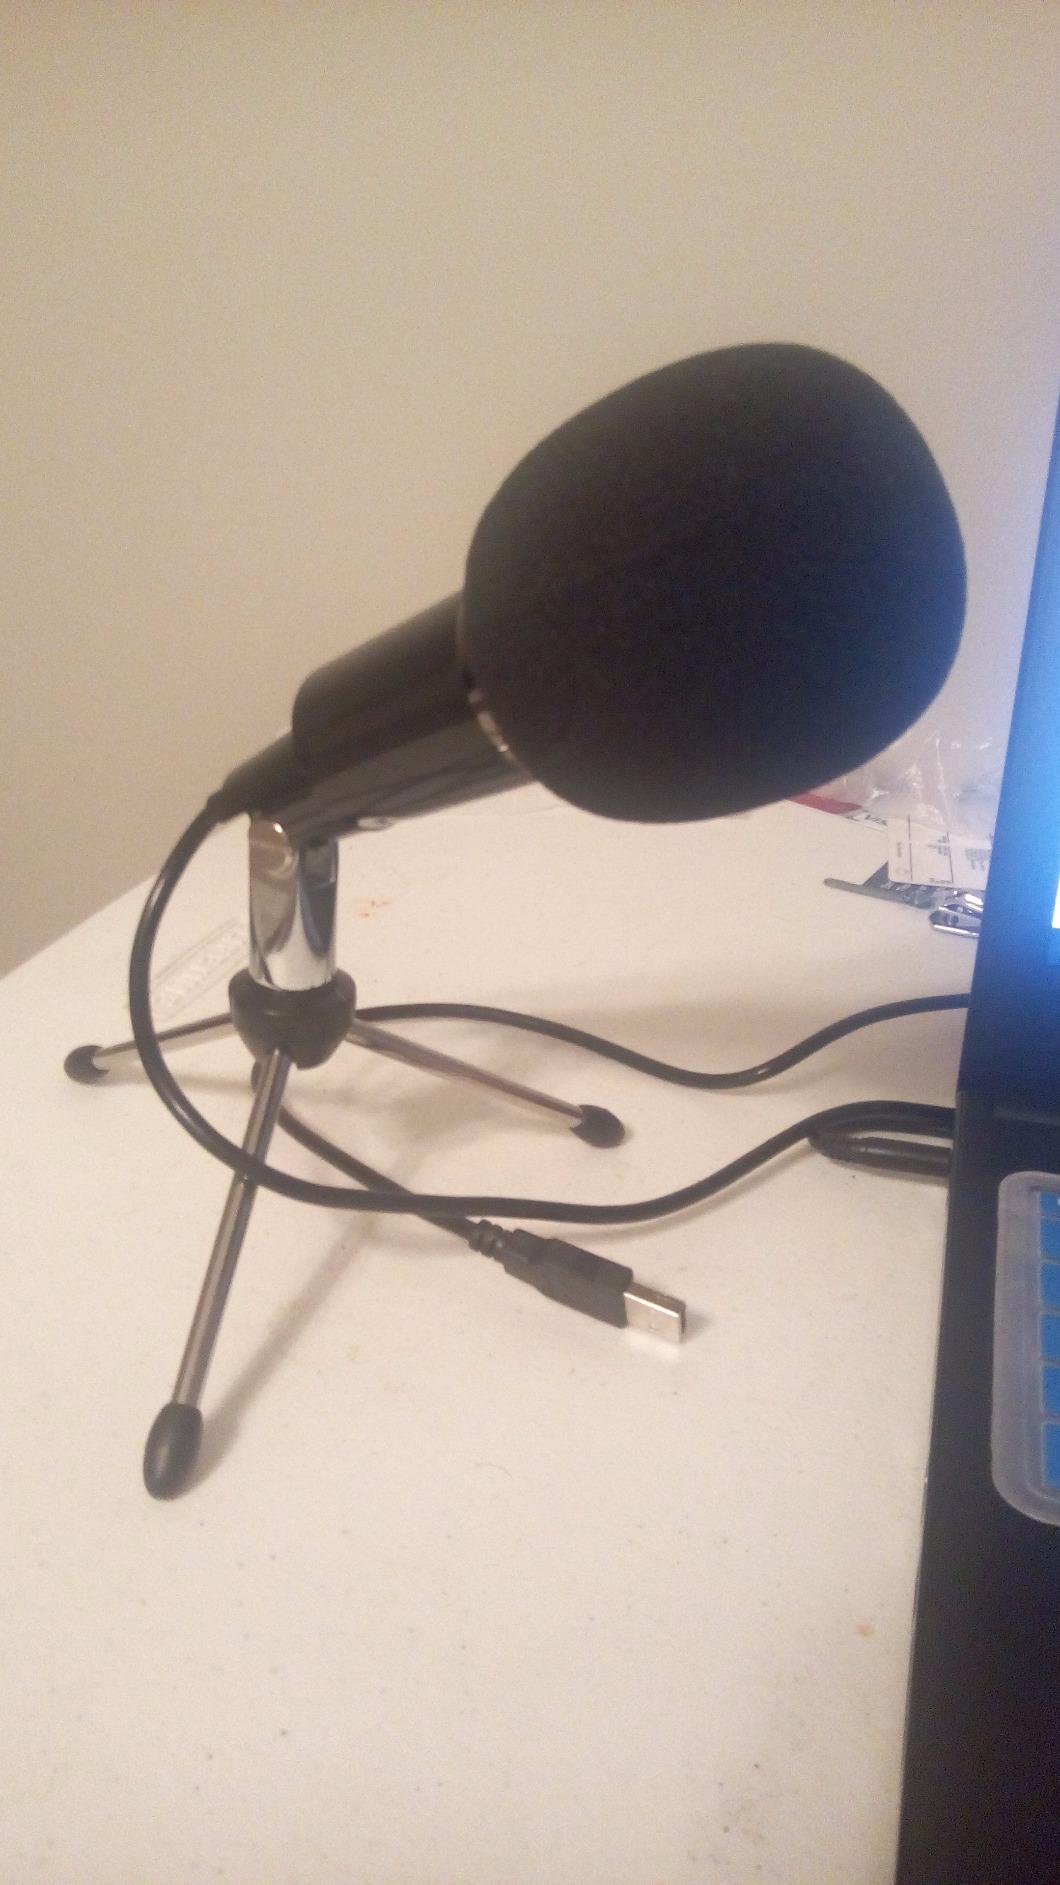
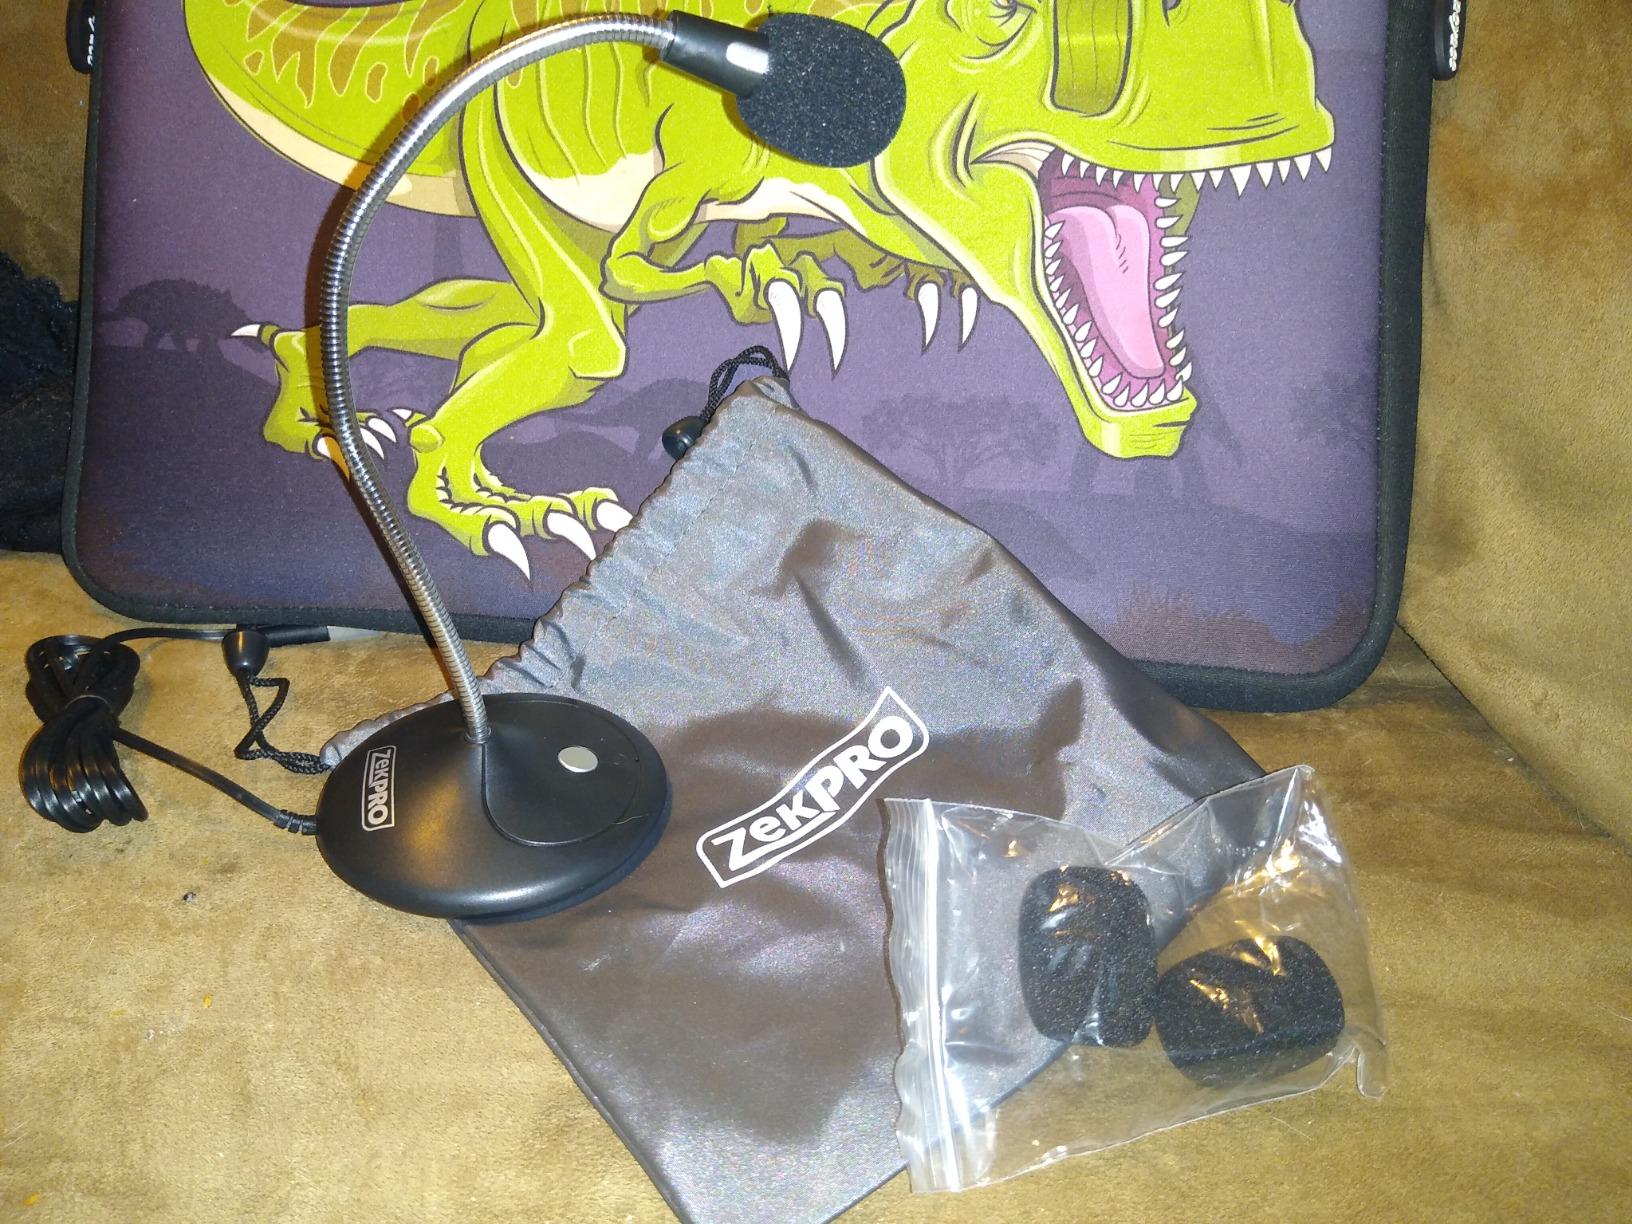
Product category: microphone
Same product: no